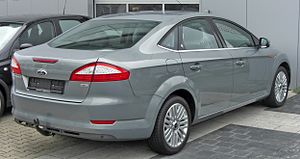
Ford Mondeo (2007) / Historie
Ford Mondeo er en stor mellemklassebil produceret af Ford Motor Company. Denne artikel omhandler den fjerde modelgeneration, som har den interne typekode BA7, og som blev produceret i årene 2007 til 2014.